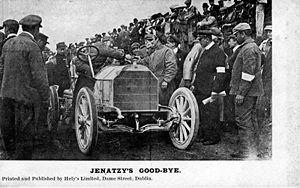
La coupe automobile Gordon Bennett est une ancienne compétition automobile.